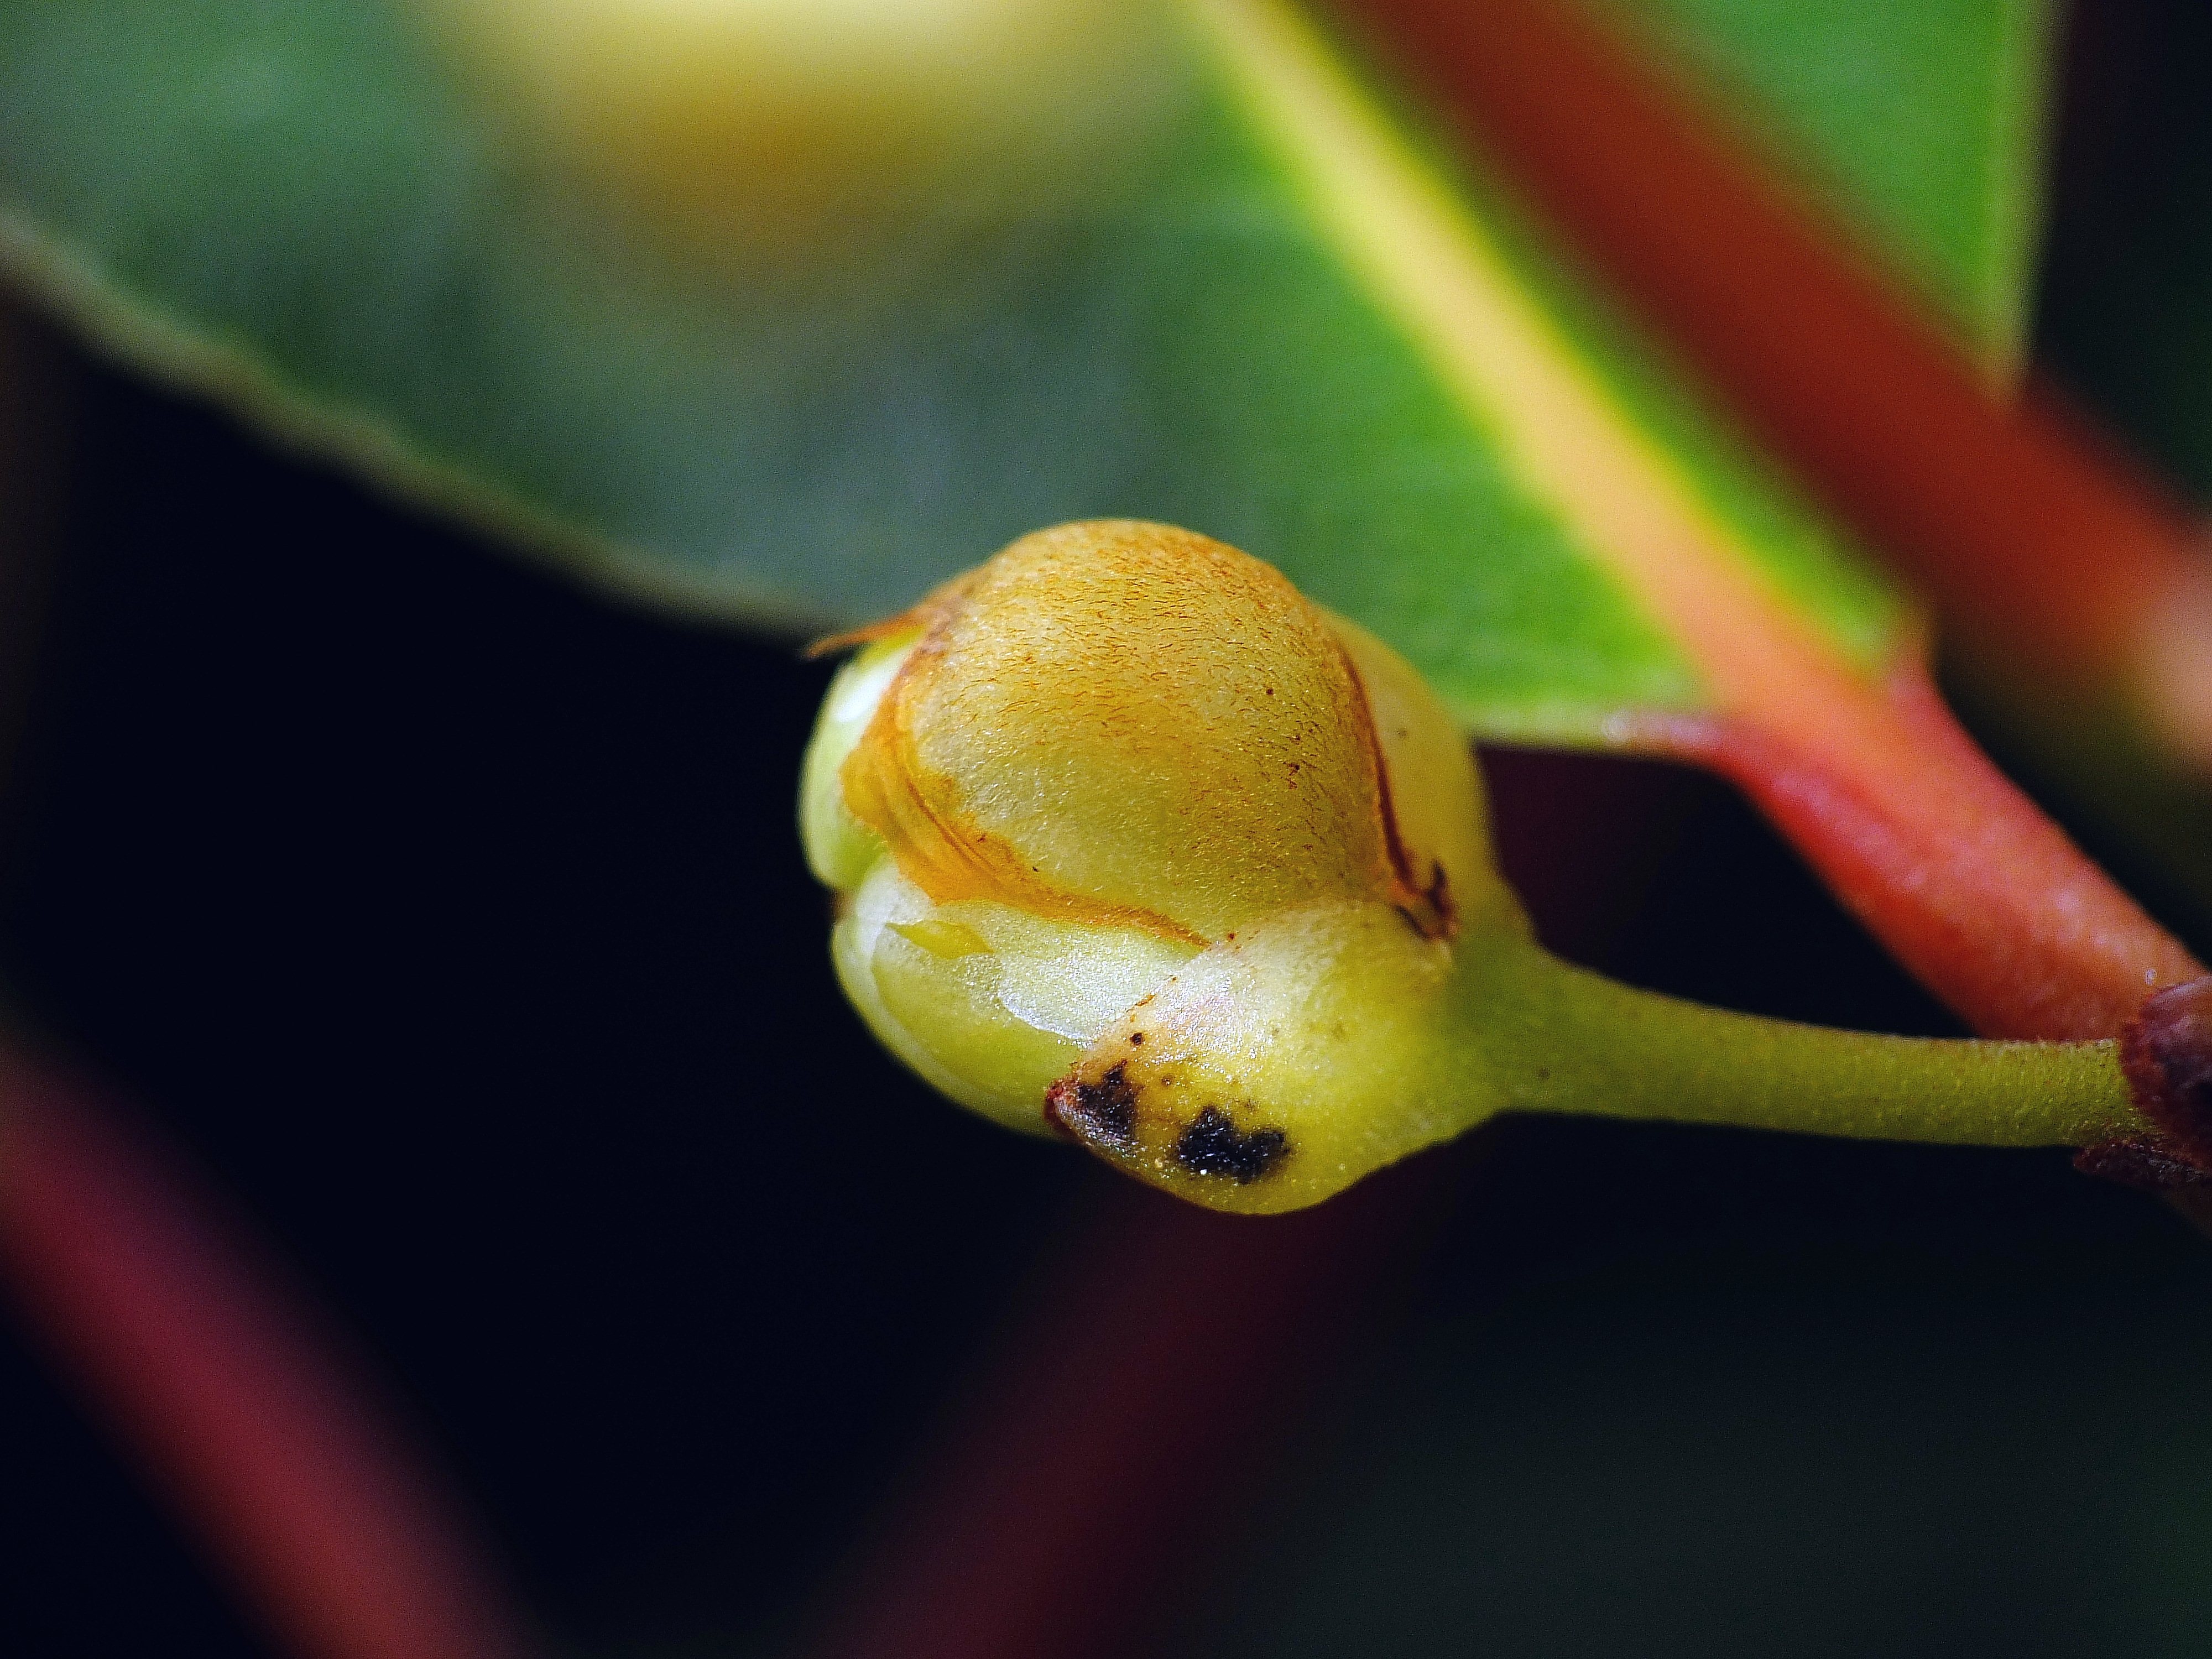
nature, branch, plant, photography, fruit, leaf, flower, food, green, produce, insect, macro, yellow, flora, flowers, close up, naturaleza, flores, galicia, pontevedra, bud, espana, ggl1, gaby1, xovesphoto, gphoto, raynox250, fujifilmxs1, macro photography, pontevedragaliciaespa a, flowering plant, plant stem, land plant